The Ghost Breaker (1914 film)

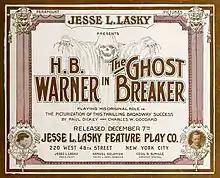
Promotional art from the front cover of "Motion Picture News" (December 19, 1914)

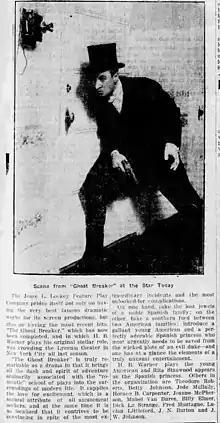
A news clipping from the Modesto Morning Herald containing a review of the Ghost Breaker (April 18, 1915)

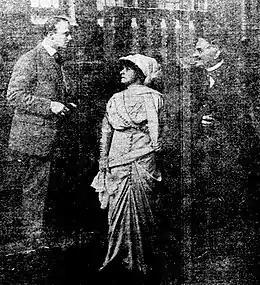
Scene from the film

The Ghost Breaker is a 1914 American silent drama film directed by Cecil B. DeMille and Oscar C. Apfel and based on the 1909 Broadway play of the same name by Paul Dickey and Charles W. Goddard. The film was distributed by Paramount Pictures under the Famous Players–Lasky banner.